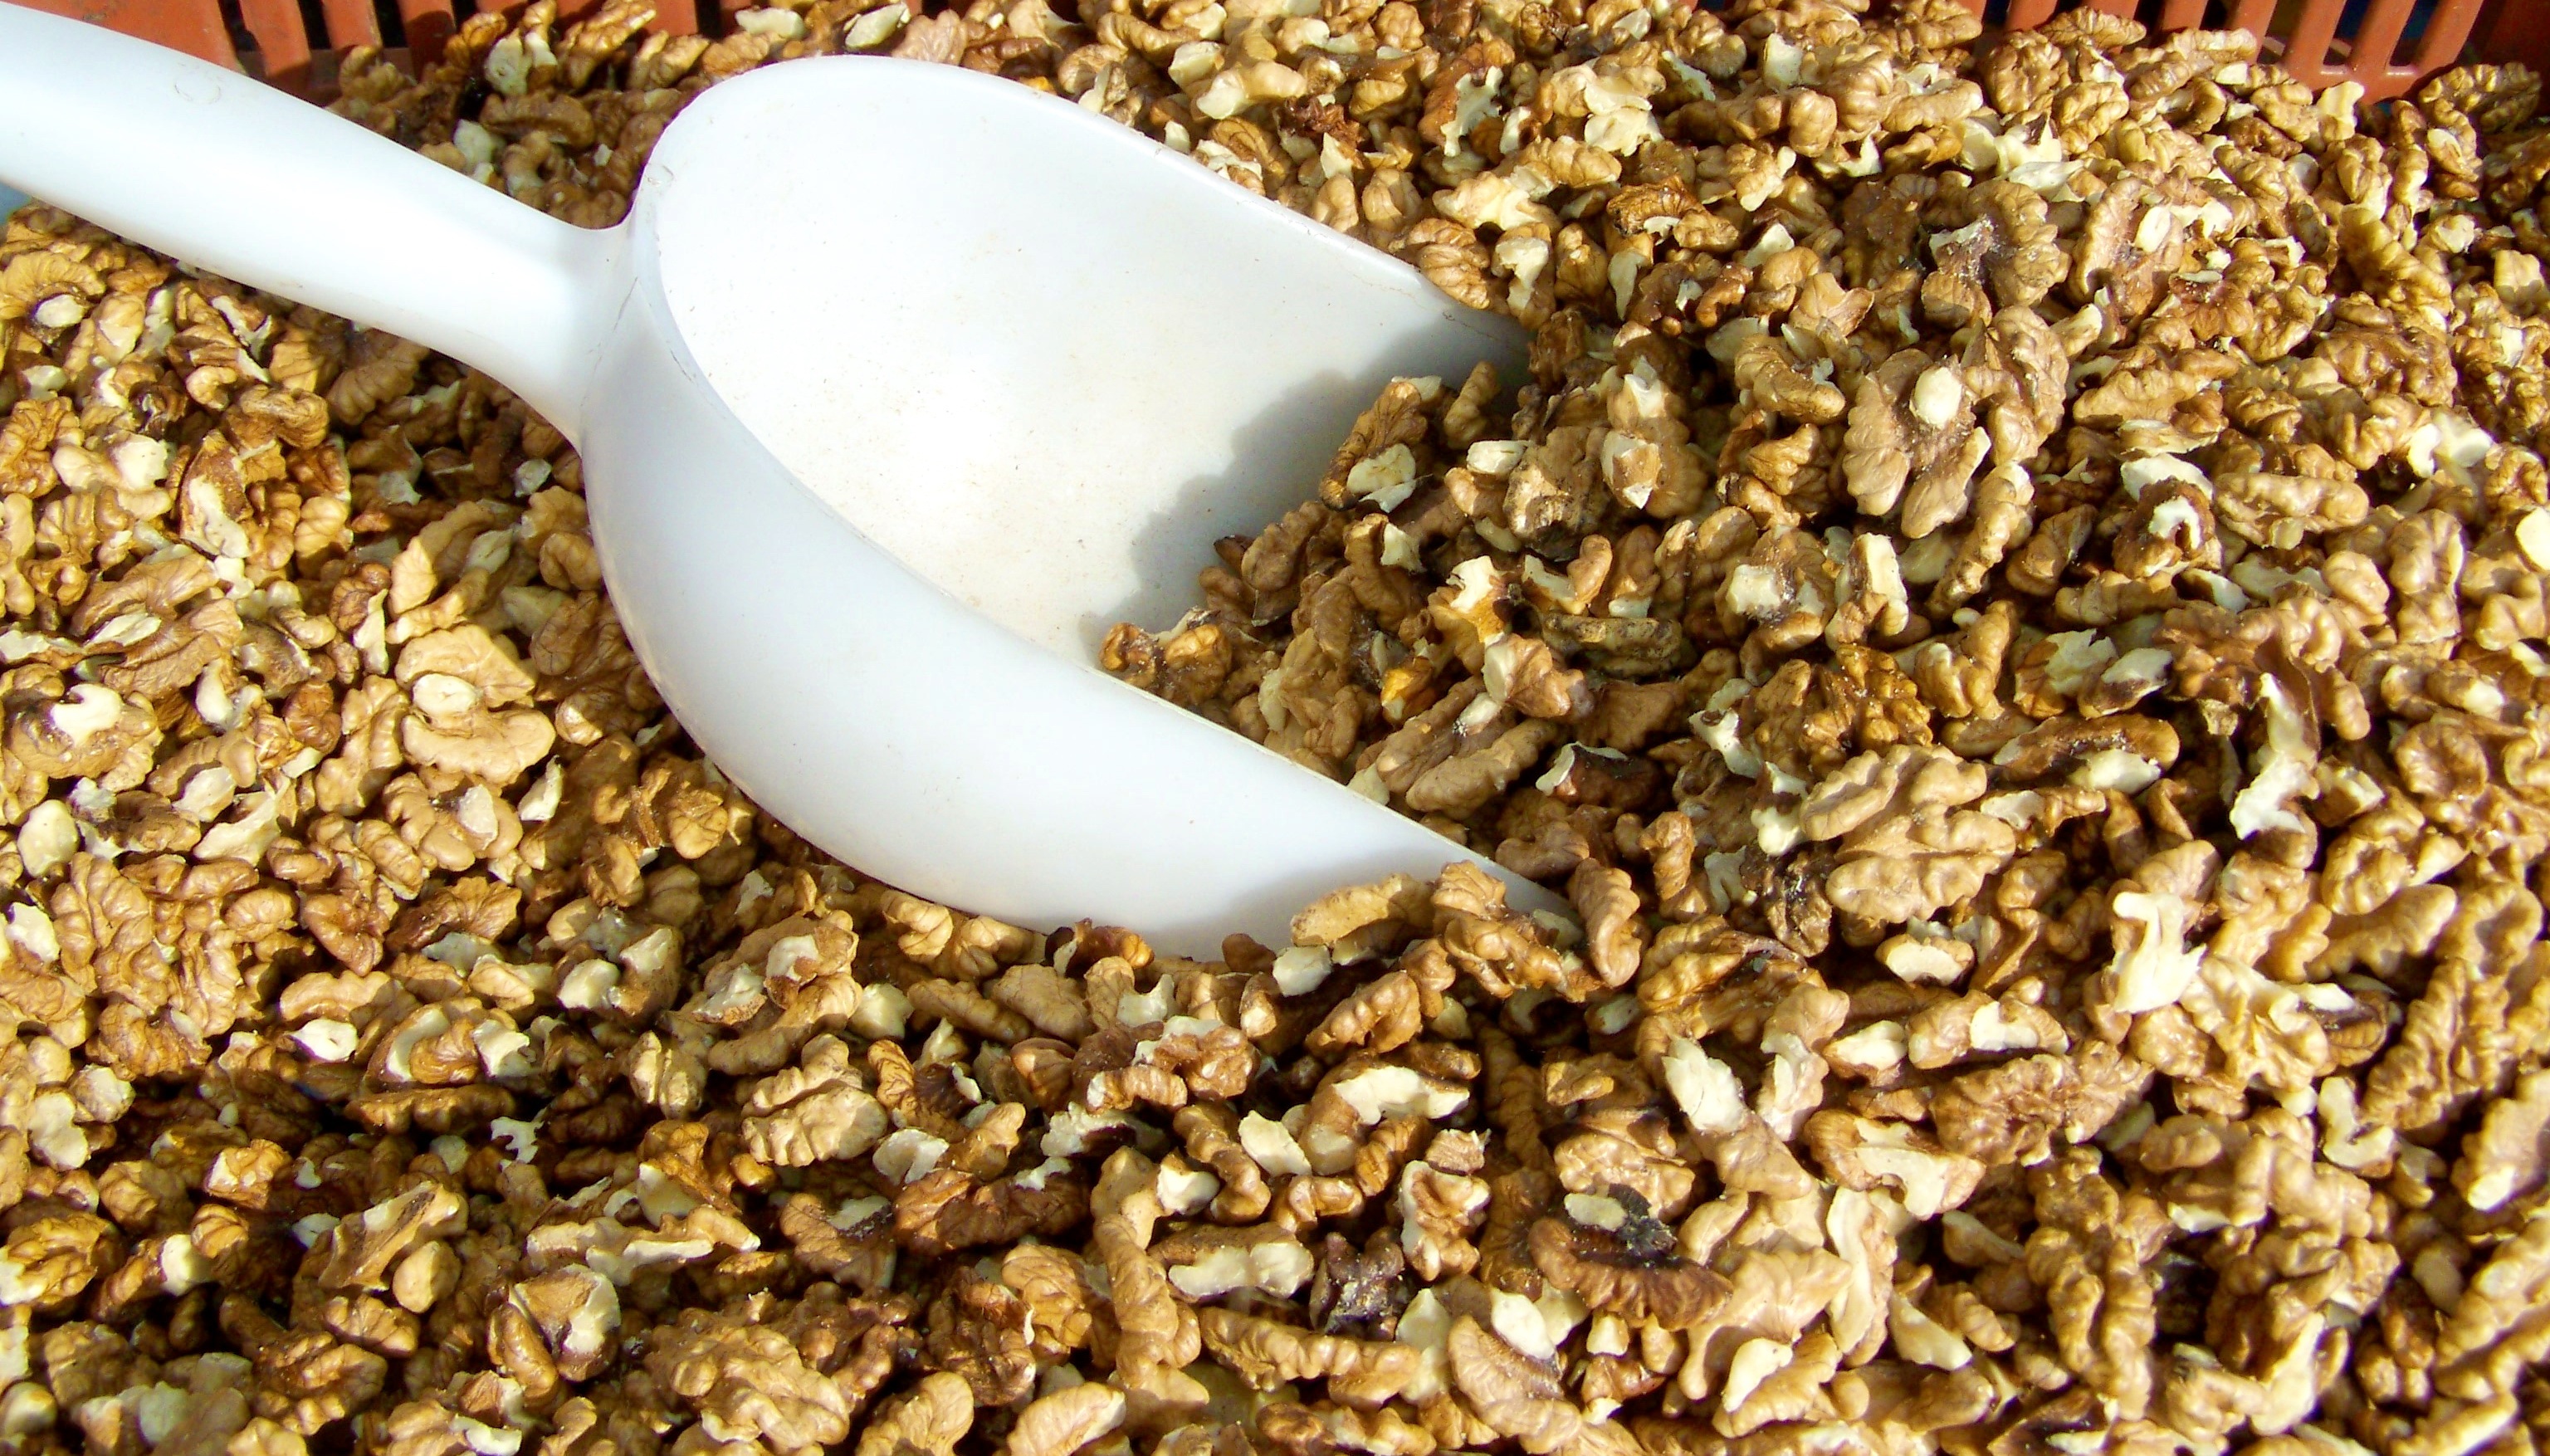
dish, meal, food, produce, crop, breakfast, kernel, cereal, coconut, vegetarian food, grass family, snack food, hard shelled fruit, walnut harvest